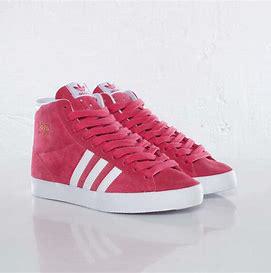
Brand: Adidas
Model: Basket Profi